Generalised Enterprise Reference Architecture and Methodology

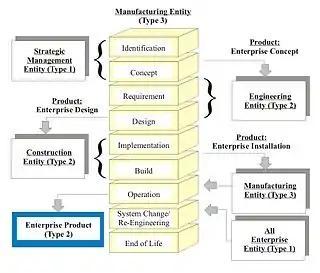
Fig 4: GERA Enterprise-Entity Concept--Type 3.

Figure 3 also shows the life cycle of the methodology (type 5 entity) and the process model developed during the early life cycle phases of the methodology. However, there must be a clear distinction between the life cycle of the methodology with its different phases and its process model. The latter is used to support the operational phase of a particular enterprise entity. The operational relations of the different entity types are also shown in Figure 4: GERA Enterprise Entity Concept (Type 3), which demonstrates the contributions of the different entities to the type 3 entity life-cycle phases. The manufacturing entity itself produces the enterprise product in the course of its operation phase (type 3 entity).